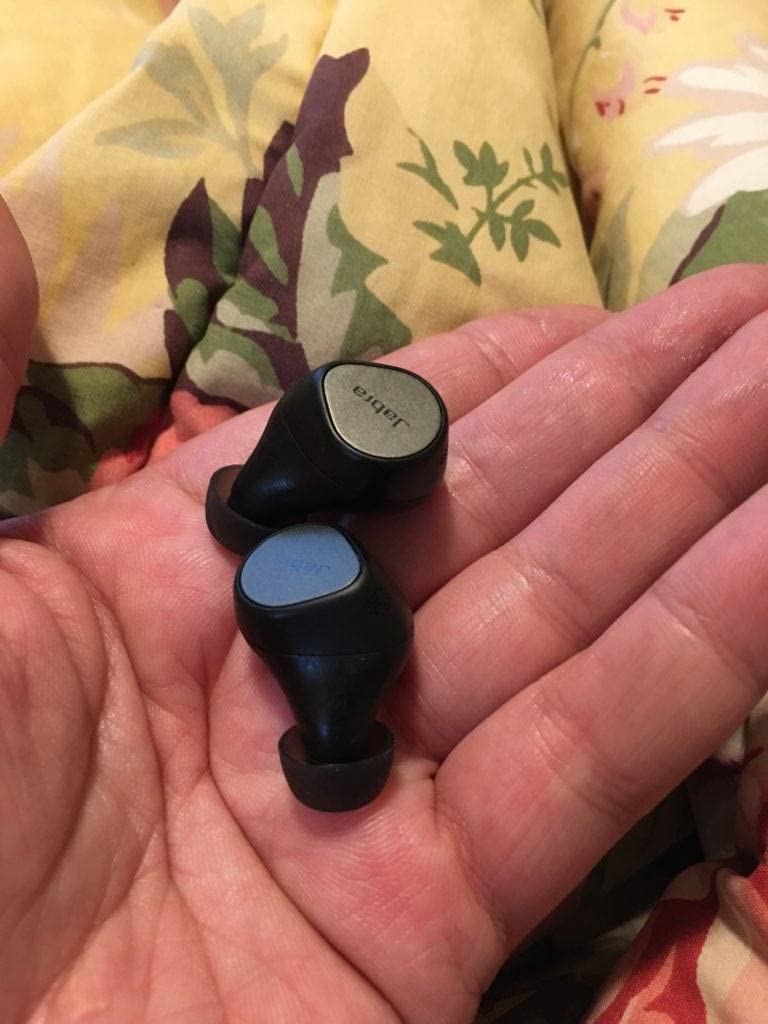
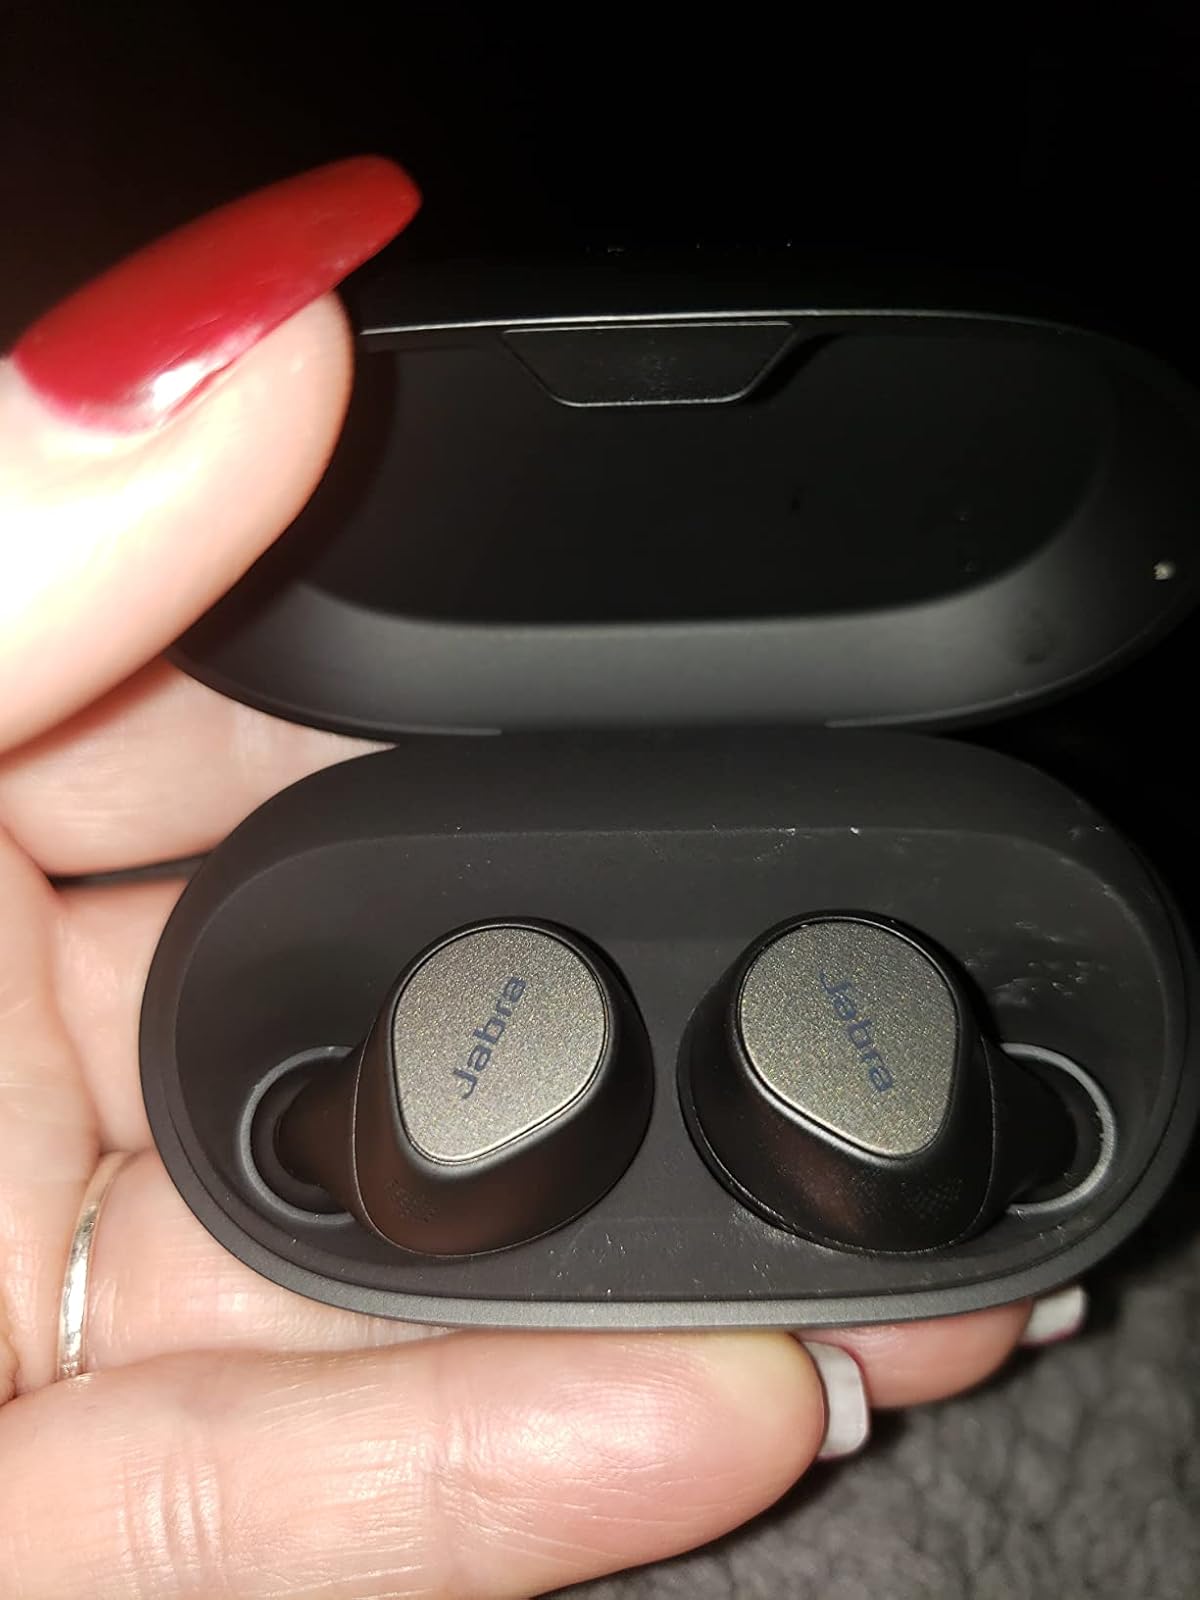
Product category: earbuds
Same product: yes